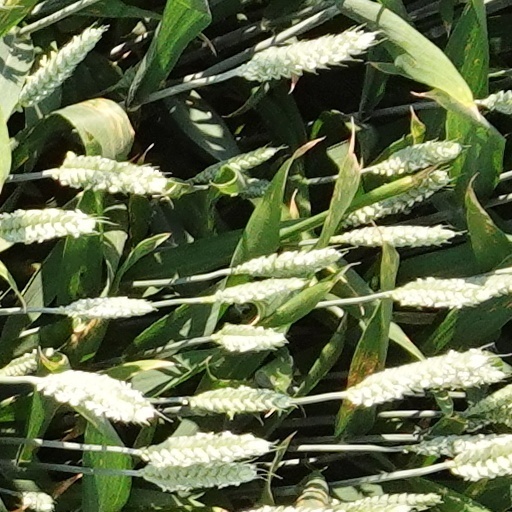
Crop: wheat